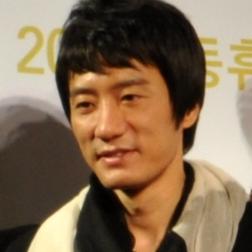
Age: 36